I'm Still Standing (book)

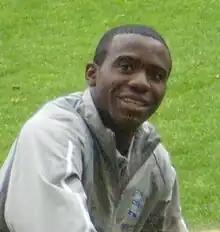
Fabrice Muamba played 201 games in English leagues

Muamba wrote the autobiography in five weeks with Chris Brereton. The book is about Muamba's collapse in March 2012 in an FA Cup quarter final between Bolton Wanderers and Tottenham Hotspur. It is also about his early life in the Congo.